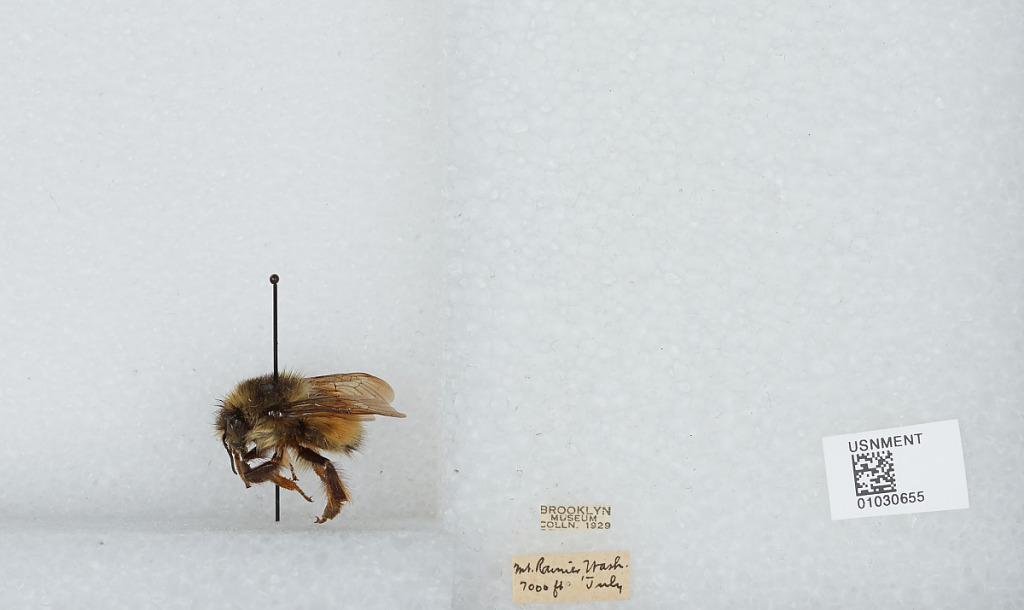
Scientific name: Bombus (Pyrobombus) melanopygus Nylander
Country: United States
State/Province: Washington
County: Pierce
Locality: Mount Rainier
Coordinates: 46.8528, -121.76